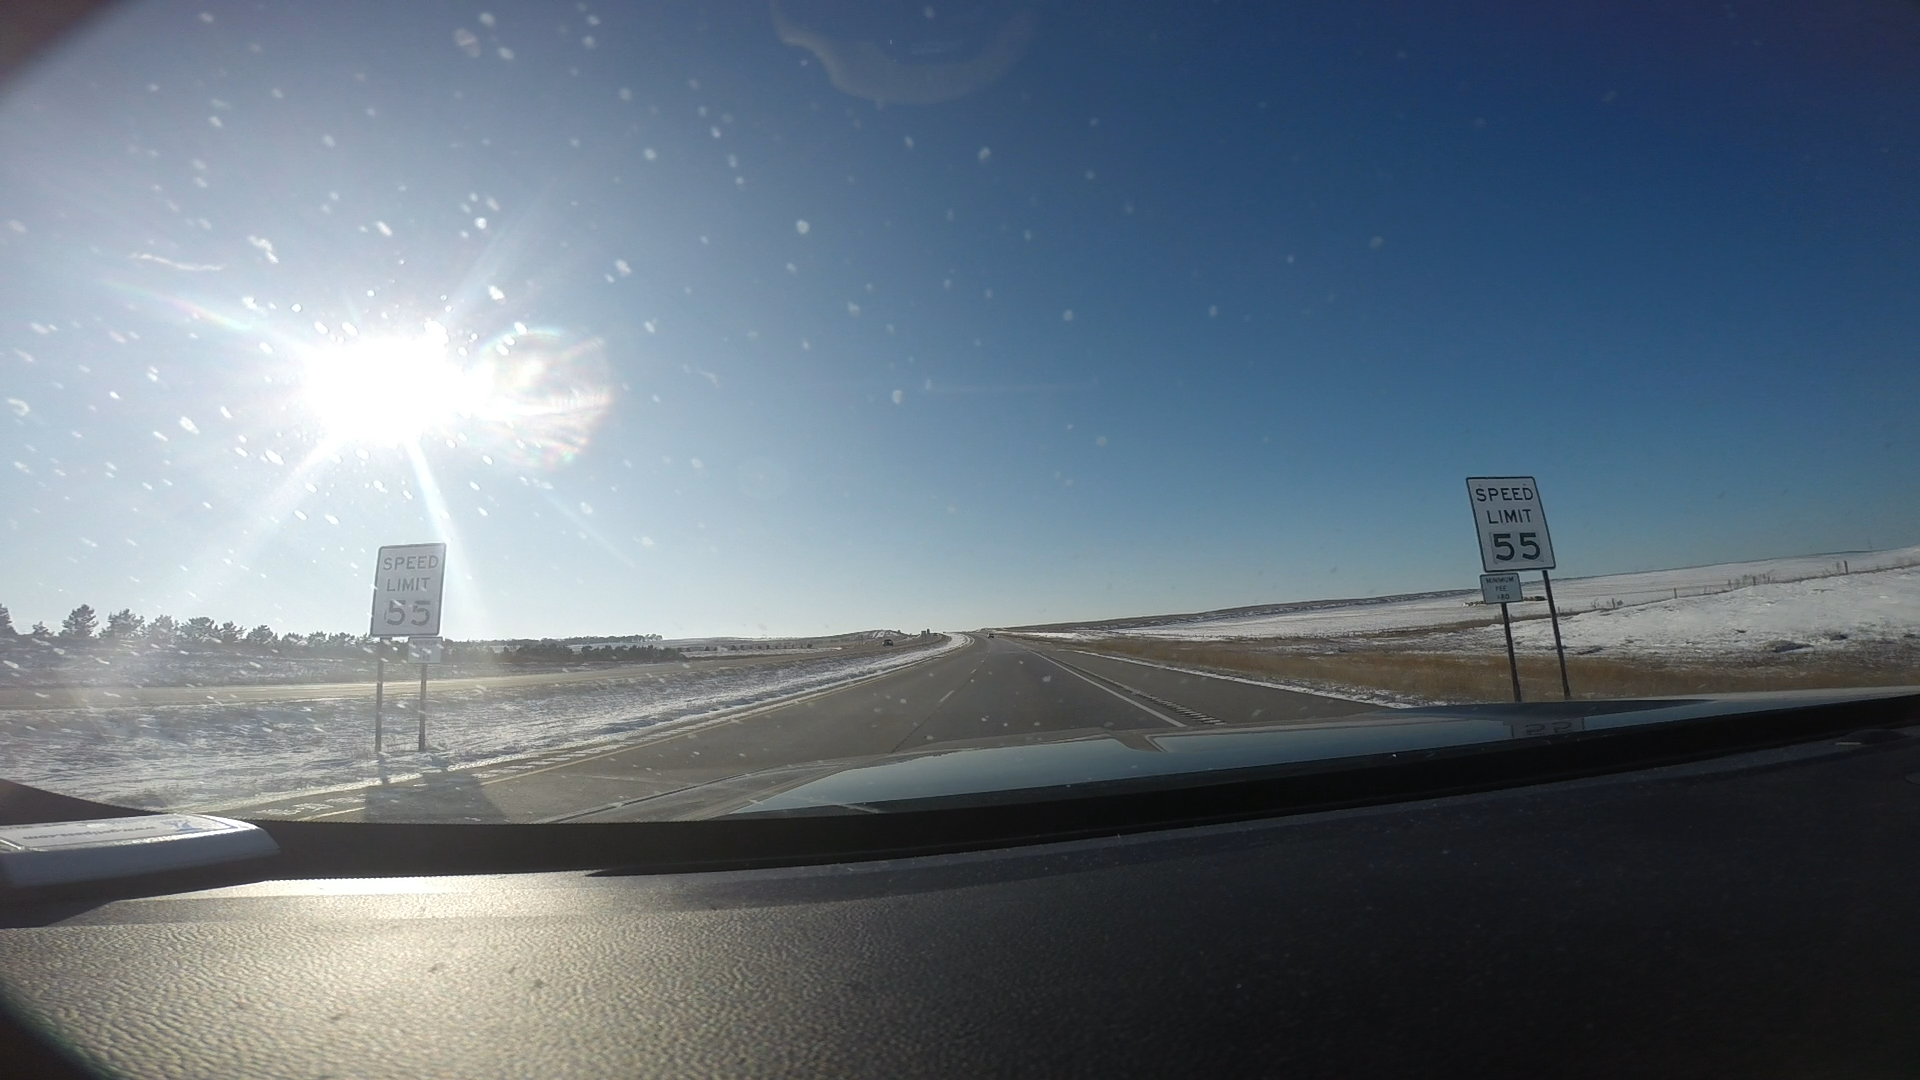
Speed limit sign label: mph55